Nautsaʼmawt FC

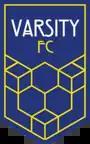
Varsity FC logo

Varsity FC was officially unveiled on December 3, 2021, as an inaugural licence holder for the first season of the new semi-professional League1 British Columbia in 2022. The team was formed in partnership with the University of British Columbia and their Thunderbirds sports teams with the head coaches of both the UBC men's and women's soccer teams serving as the club's inaugural head coaches. In addition, Varsity's home stadium will be UBC's Thunderbird Stadium with select games being played on the field at the Rashpal Dhillon Track & Field Oval, also located on the UBC campus.